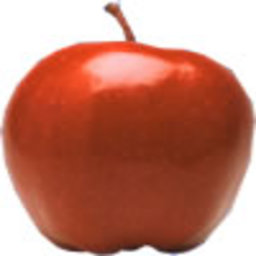
Label: Apple